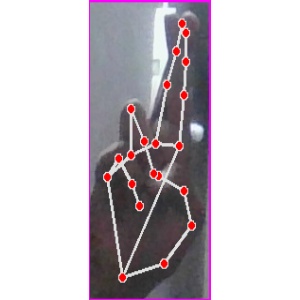
अक्षर: र